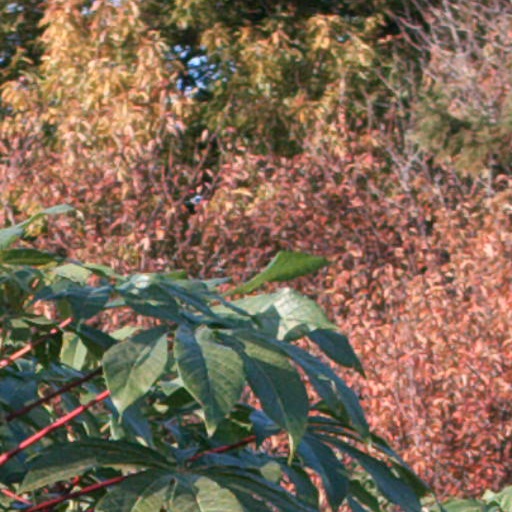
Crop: cassava